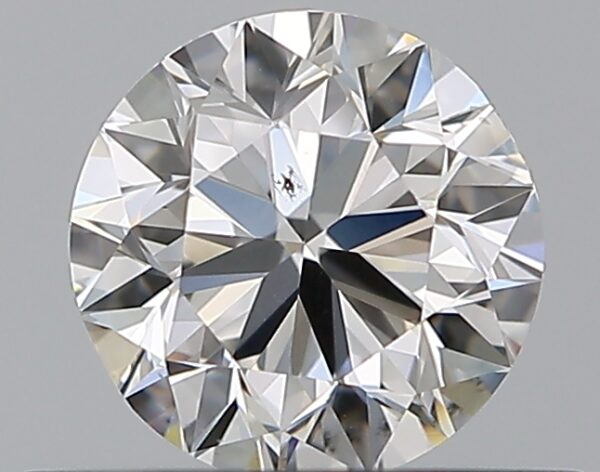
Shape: round
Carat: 0.5
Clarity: SI1
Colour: F
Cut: VG
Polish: EX
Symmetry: VG
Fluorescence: N
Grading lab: GIA
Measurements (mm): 4.9 x 4.96 x 3.18